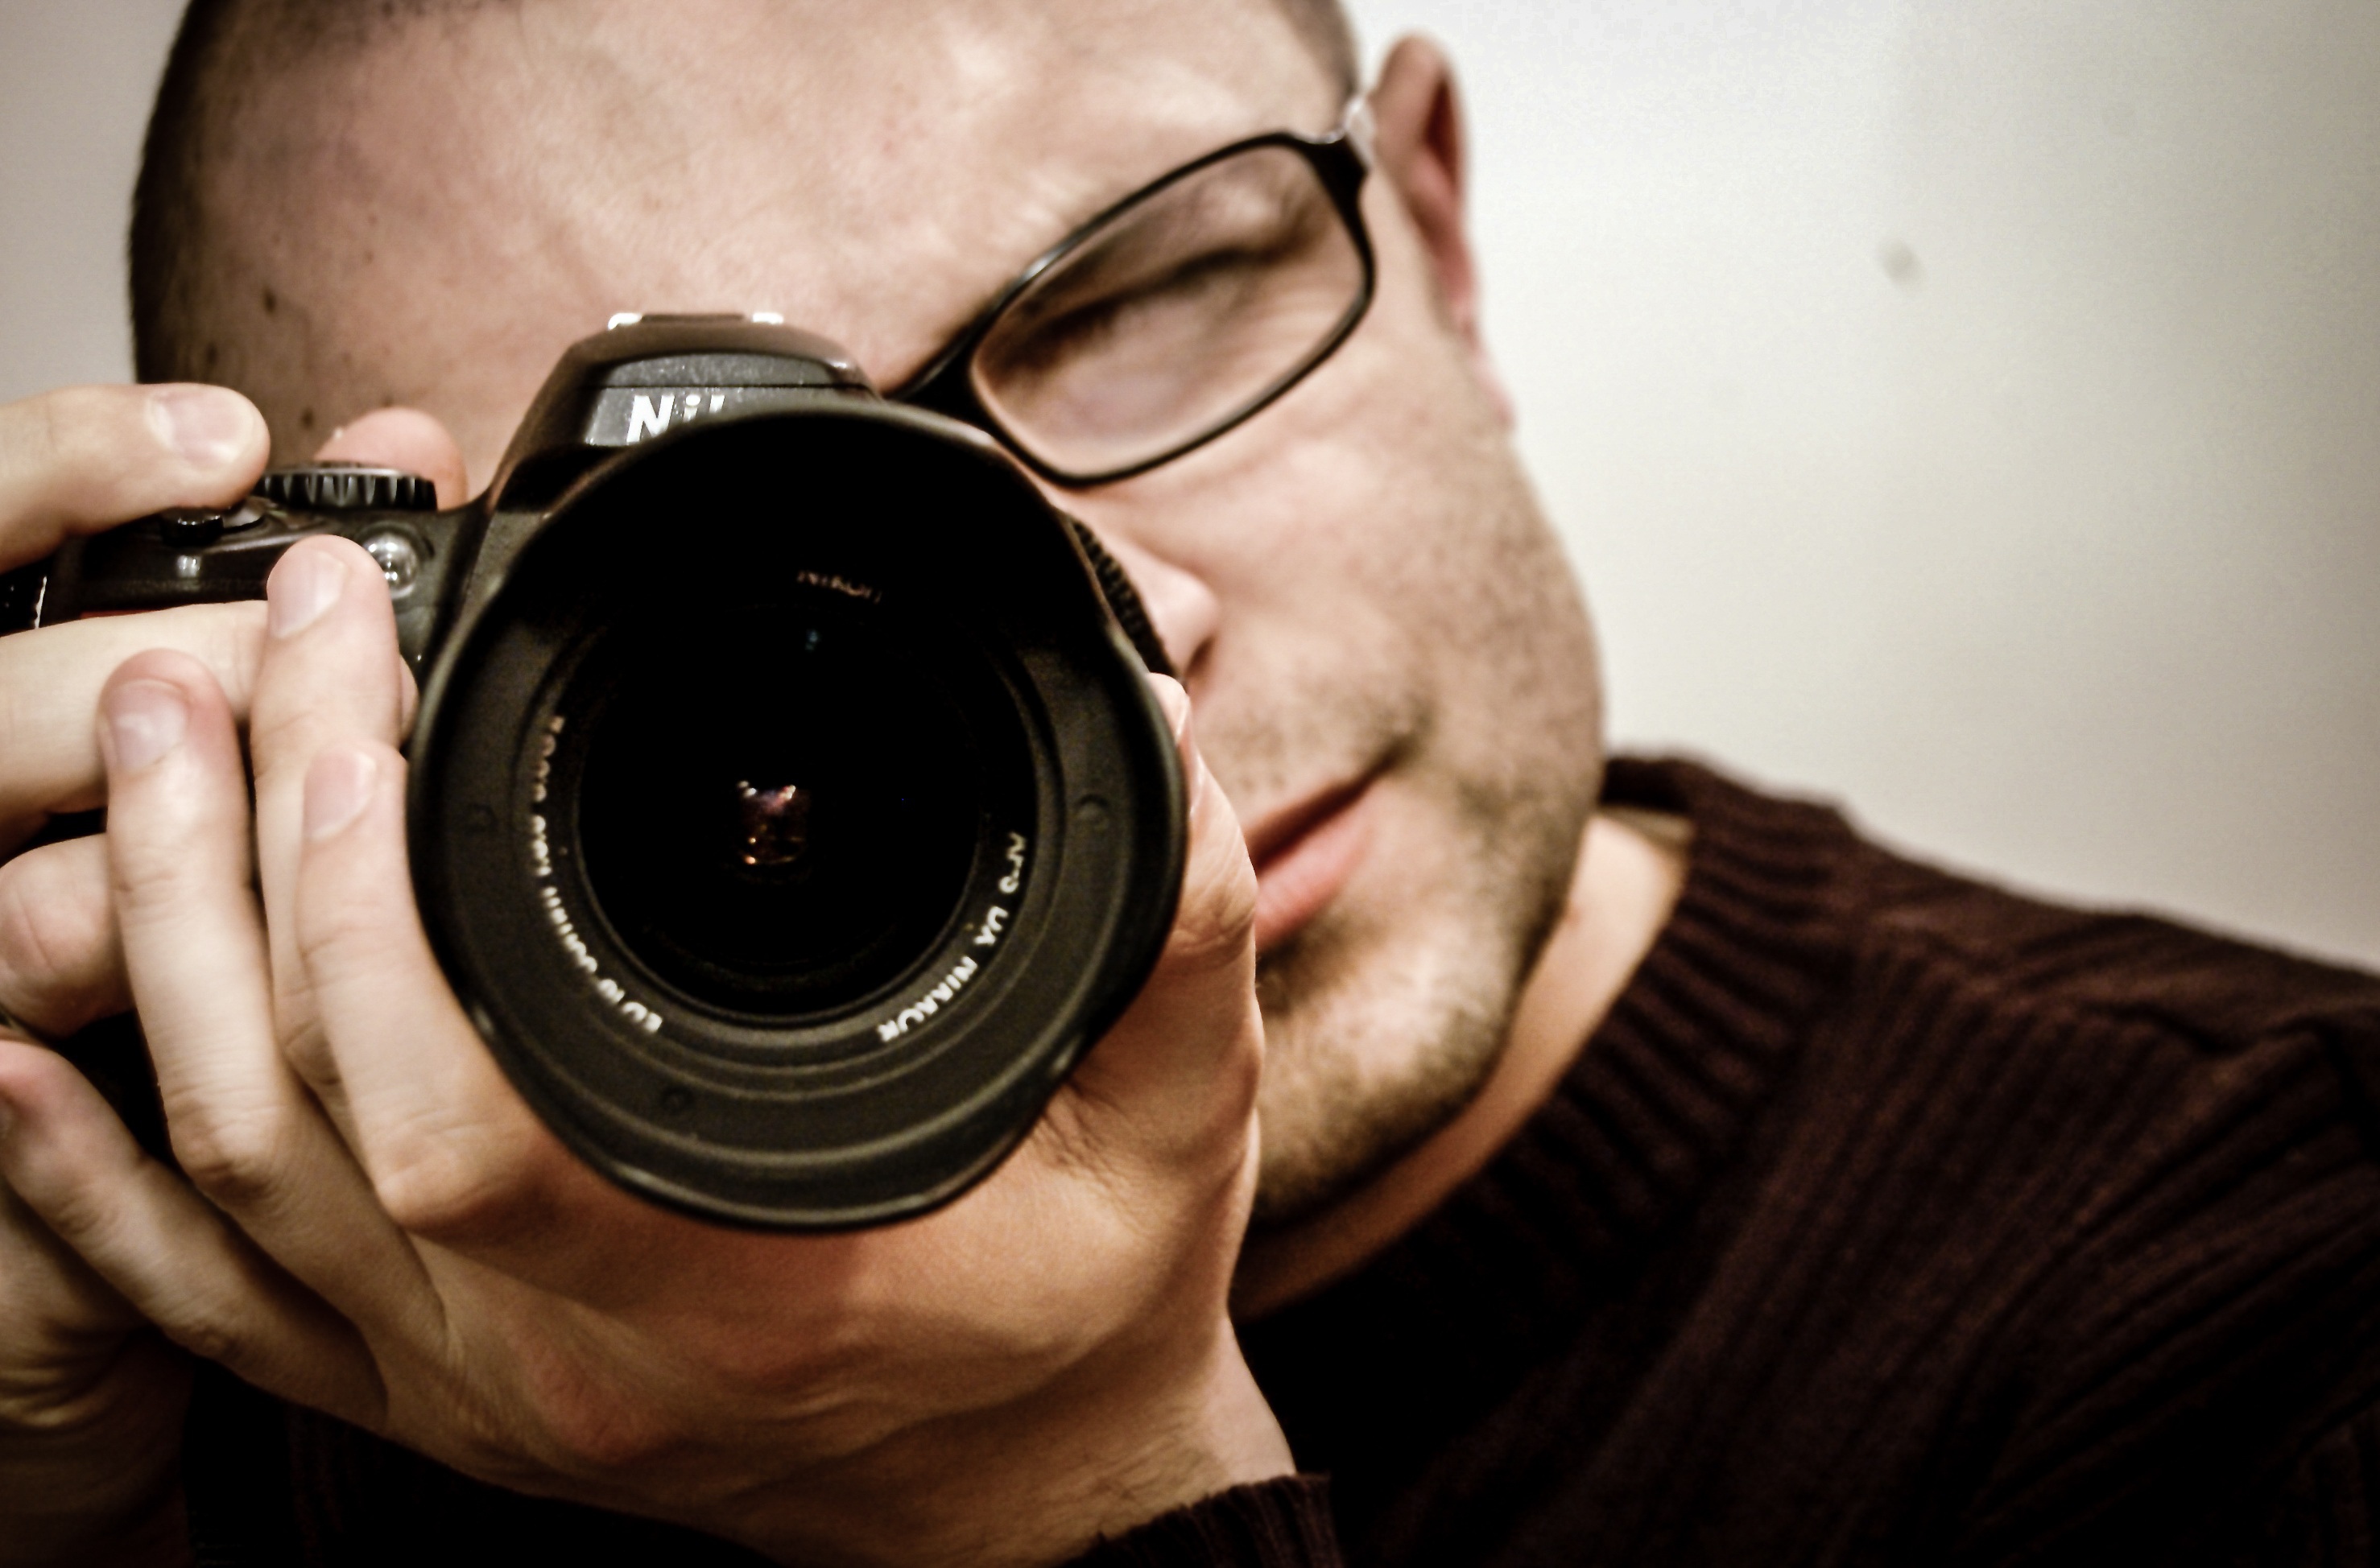
cameras optics, photographer, photograph, camera lens, Point and shoot camera, camera, lens, mirrorless interchangeable lens camera, digital camera, photography, reflex camera, Colorfulness, single lens reflex camera, snapshot, camera accessory, close up, digital slr, glasses, stock photography, human, selfie, flash photography, reflection, camera operator, film camera, portrait